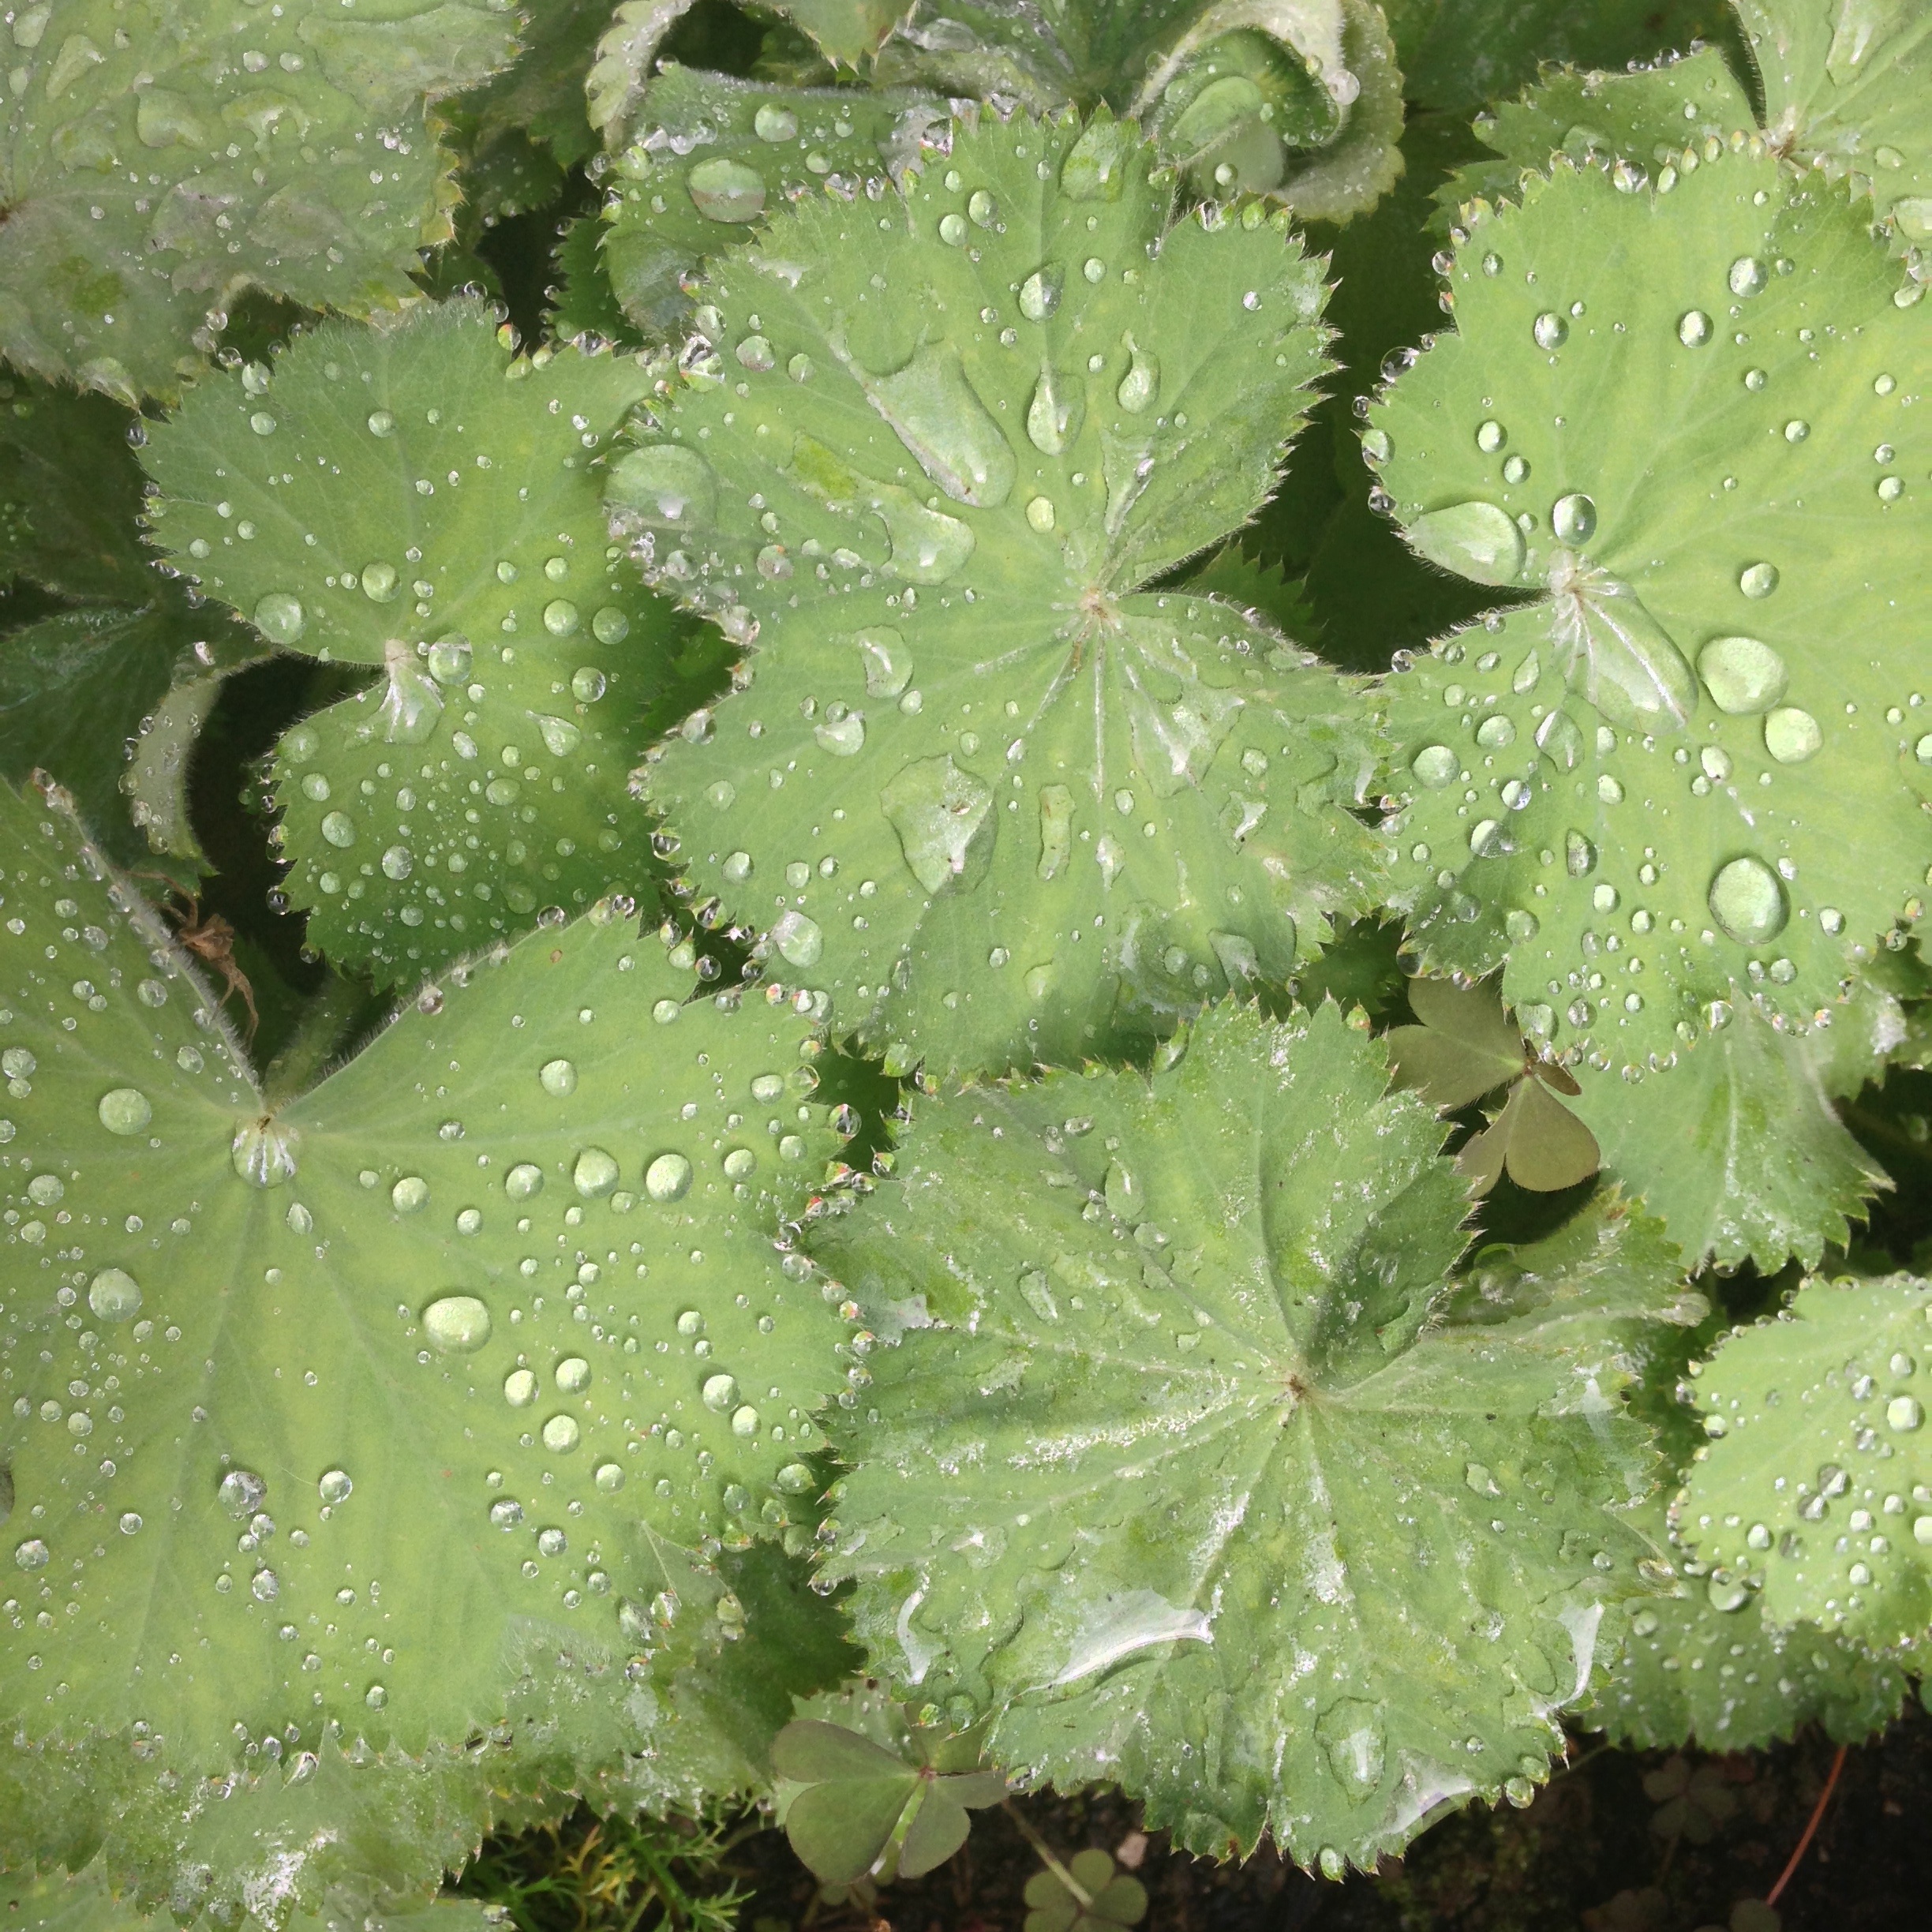
plant, leaf, flower, herb, produce, leaves, dewdrop, flowering plant, leaf veins, annual plant, land plant, centella